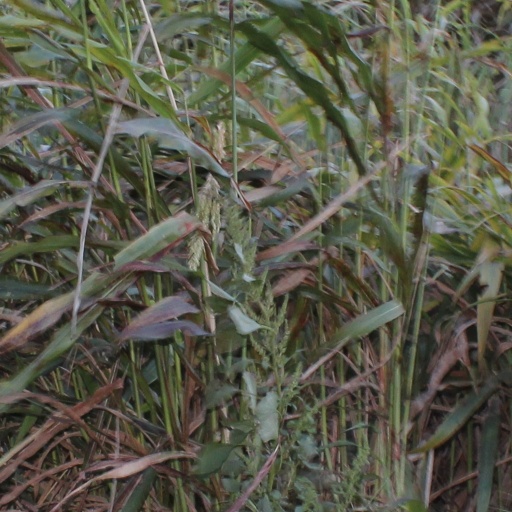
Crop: sorghum